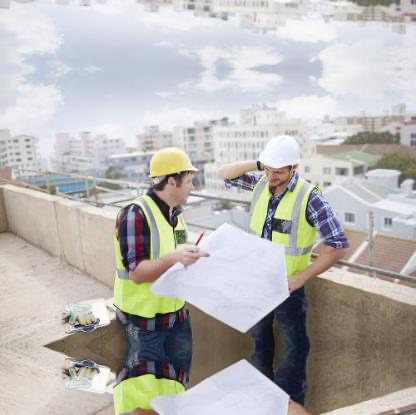
Objects in the image:
label: helmet
label: helmet